Joel S. Levine

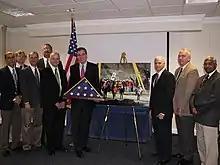
Senator Mark Warner congratulating the Chilean Miners Rescue Support Team, including Levine, while holding a folded American flag

On Thursday, August 5, 2010, a cave-in occurred at an active copper-gold mine in northern Chile, trapping thirty-three men 700 meters (2,300 feet) underground and 5 kilometers (3 miles) from the mine's entrance. An international rescue mission ensued, and on October 13, 2010, after 66 days underground, the men were winched up in a specially built capsule, as over 7.1 million people around the world watched the event live on TV. That capsule, the "Fénix 2", was constructed by the Chilean Navy with design input from NASA.